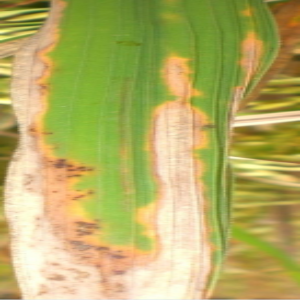
Disease: Bacterialblight